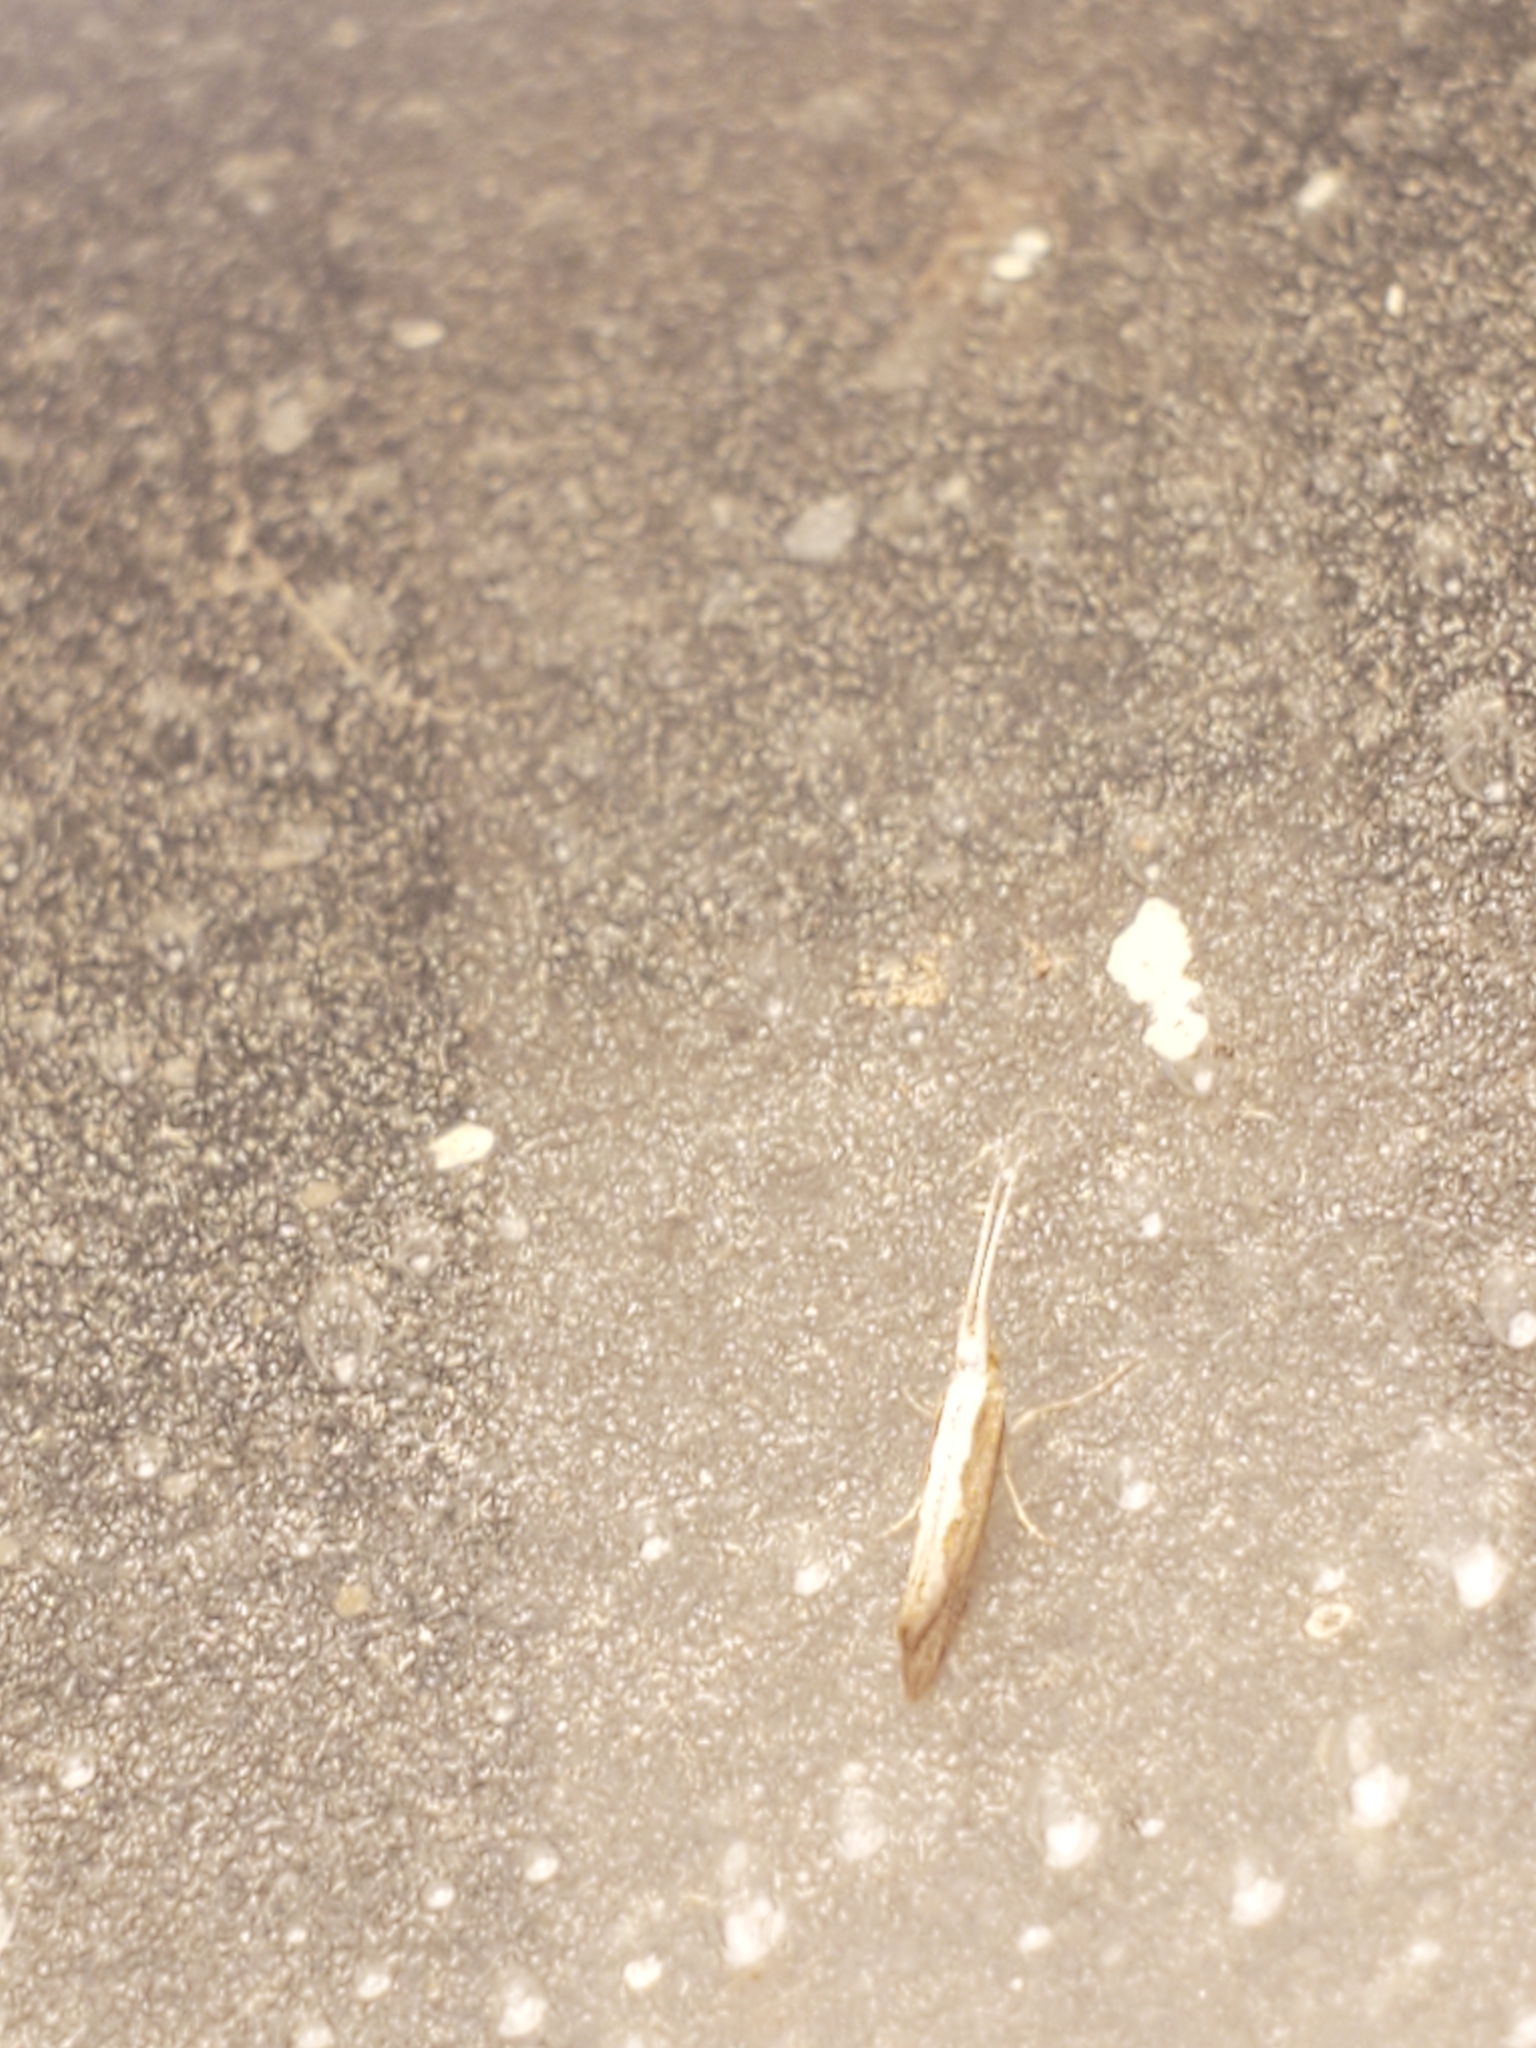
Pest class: diamondback_moth